Verdens Gang

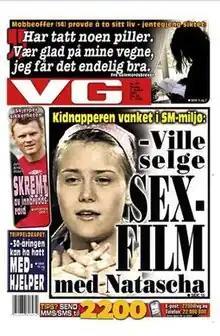
Front page from 8 October 2006. Featured in the cover story is Austrian kidnap victim Natascha Kampusch.

', generally known under the abbreviation VG""', is a Norwegian tabloid newspaper. In 2016, circulation numbers stood at 93,883, declining from a peak circulation of 390,510 in 2002. Nevertheless, "VG" is the most-read online newspaper in Norway, with about 2 million daily readers.